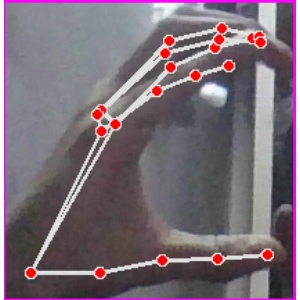
अक्षर: ऋ